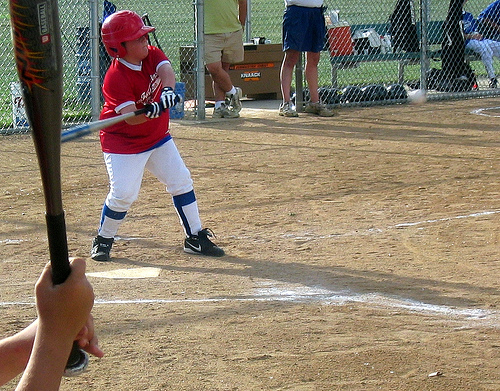
cầu thủ đánh bóng nhí đang vung gậy để đánh bóng ở trên sân